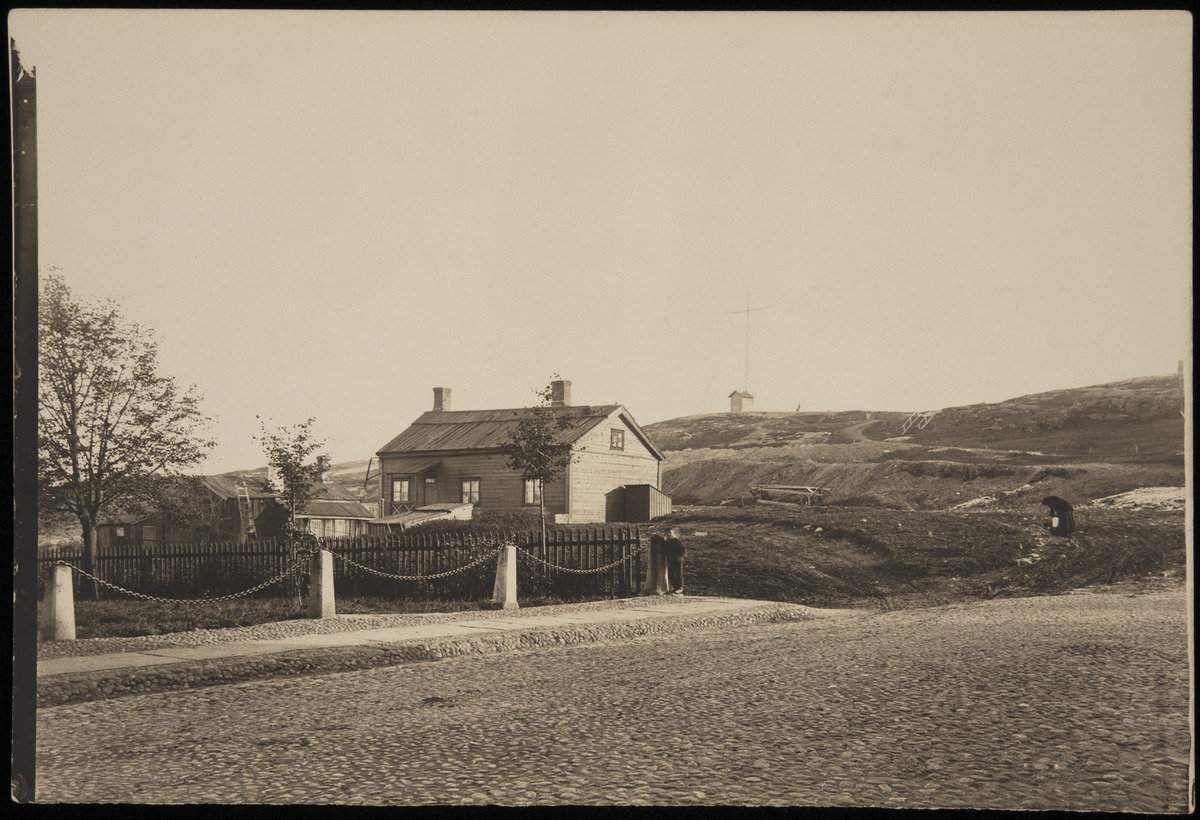
Ulriikaporinvuori (=Tähtitornin vuori, Tähtitorninmäki), Dahlströmin sauna nähtynä Saksalaiselta kirkolta
sisällön kuvaus: Ulriikaporinvuori (=Tähtitornin vuori, Tähtitorninmäki), Dahlströmin sauna nähtynä Saksalaiselta kirkolta. mustavalkoinen
Kuvaaja: Rosenbröijer, A.E., valokuvaaja
Ajankohta: kuvausaika 1880 n.
Paikka: Suomi, Uusimaa, Helsinki, Ullanlinna Helsinki, Tähtitornin vuori
Aiheet: viheralueet puistot, saunat, kadut, lapset, jalkakäytävät, aidat, rakennukset puurakennukset, pihat, kalliot, puut